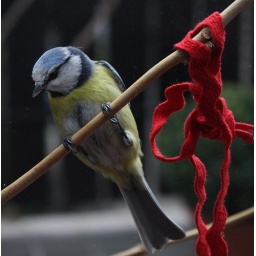
This blue tit wanted to come in through the kitchen window